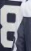
Number: 8